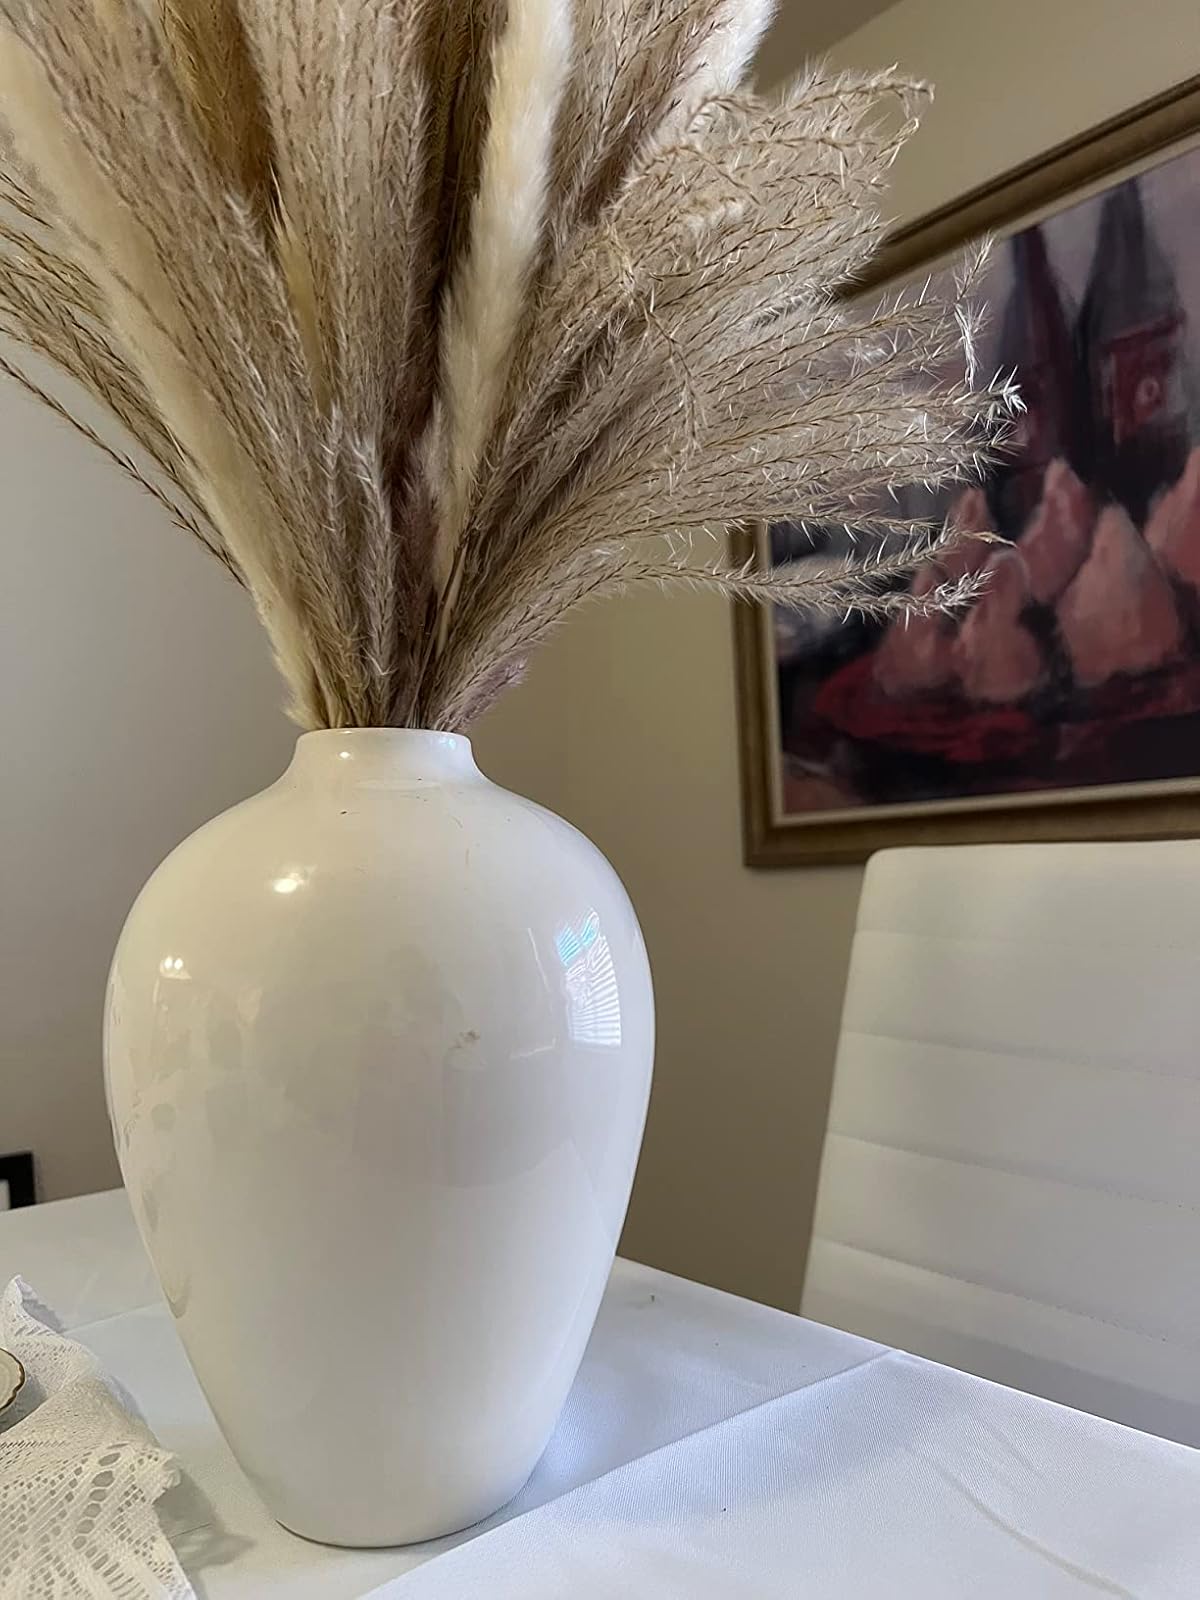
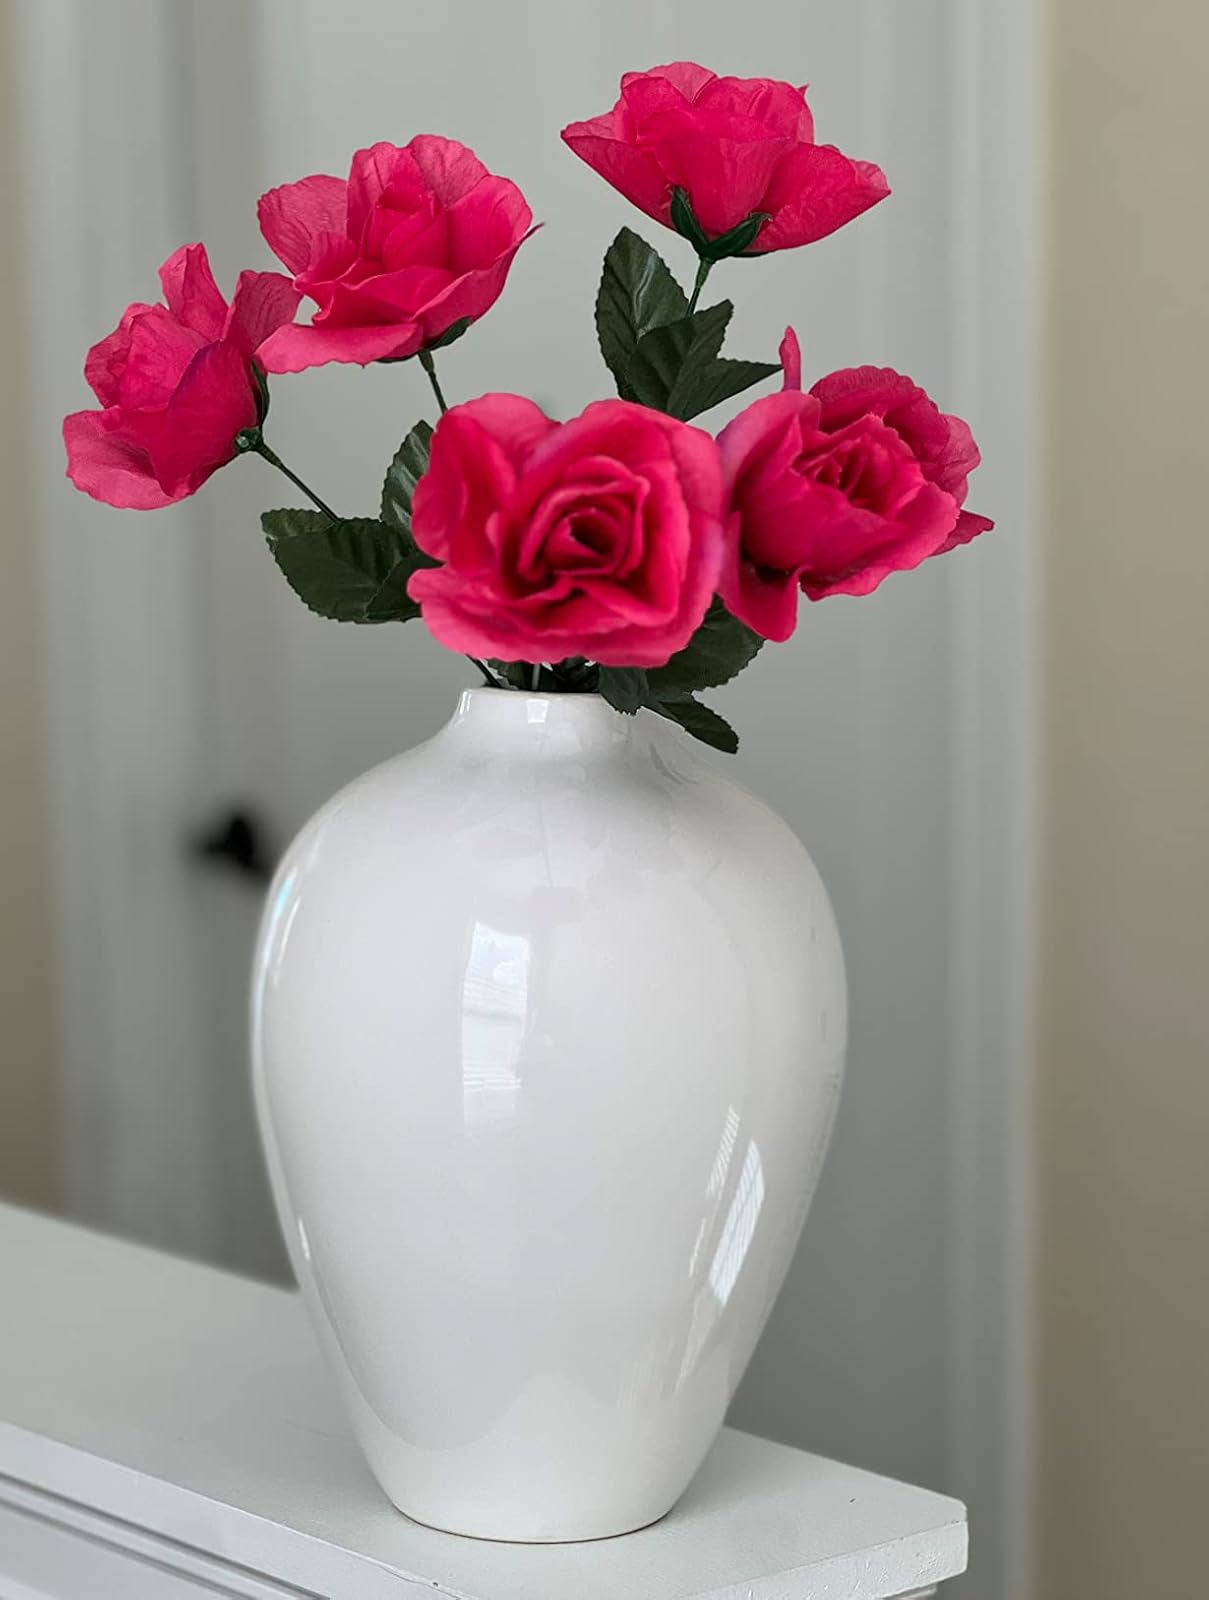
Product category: vase
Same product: yes